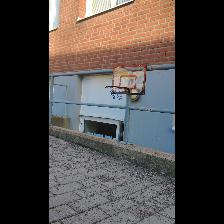
Label: NonHuman